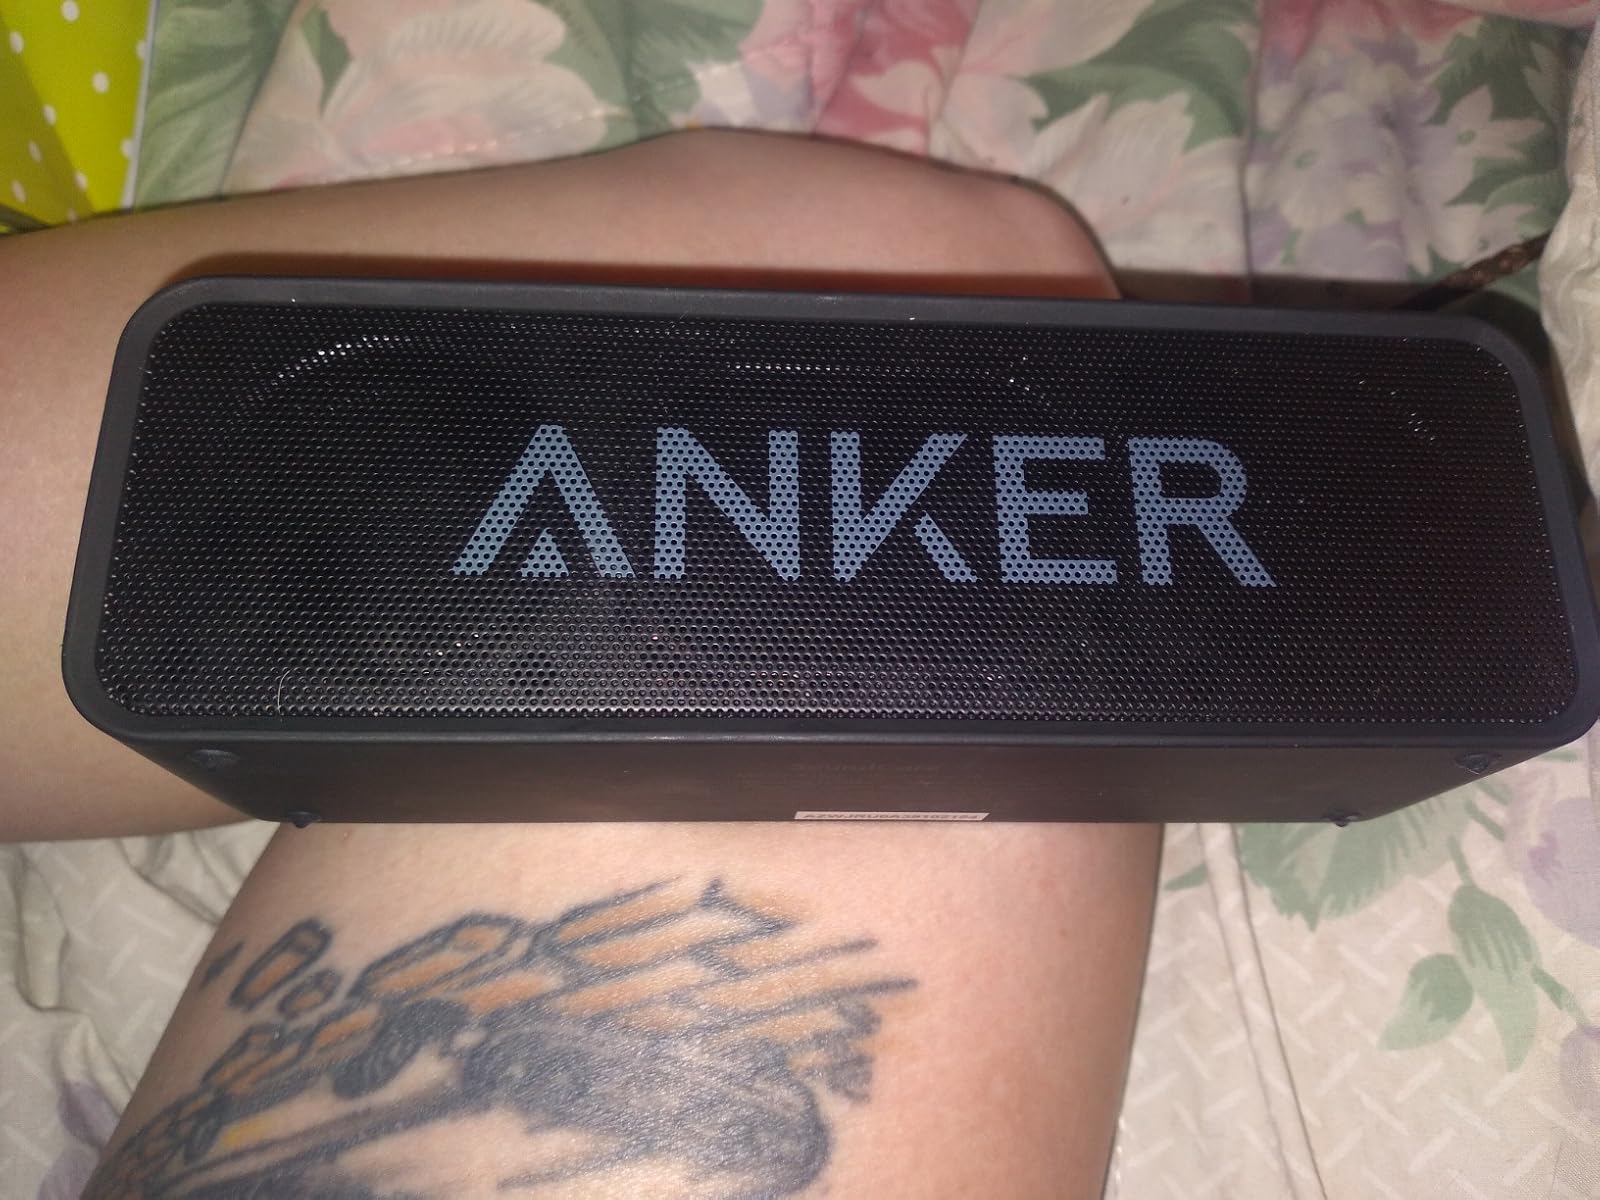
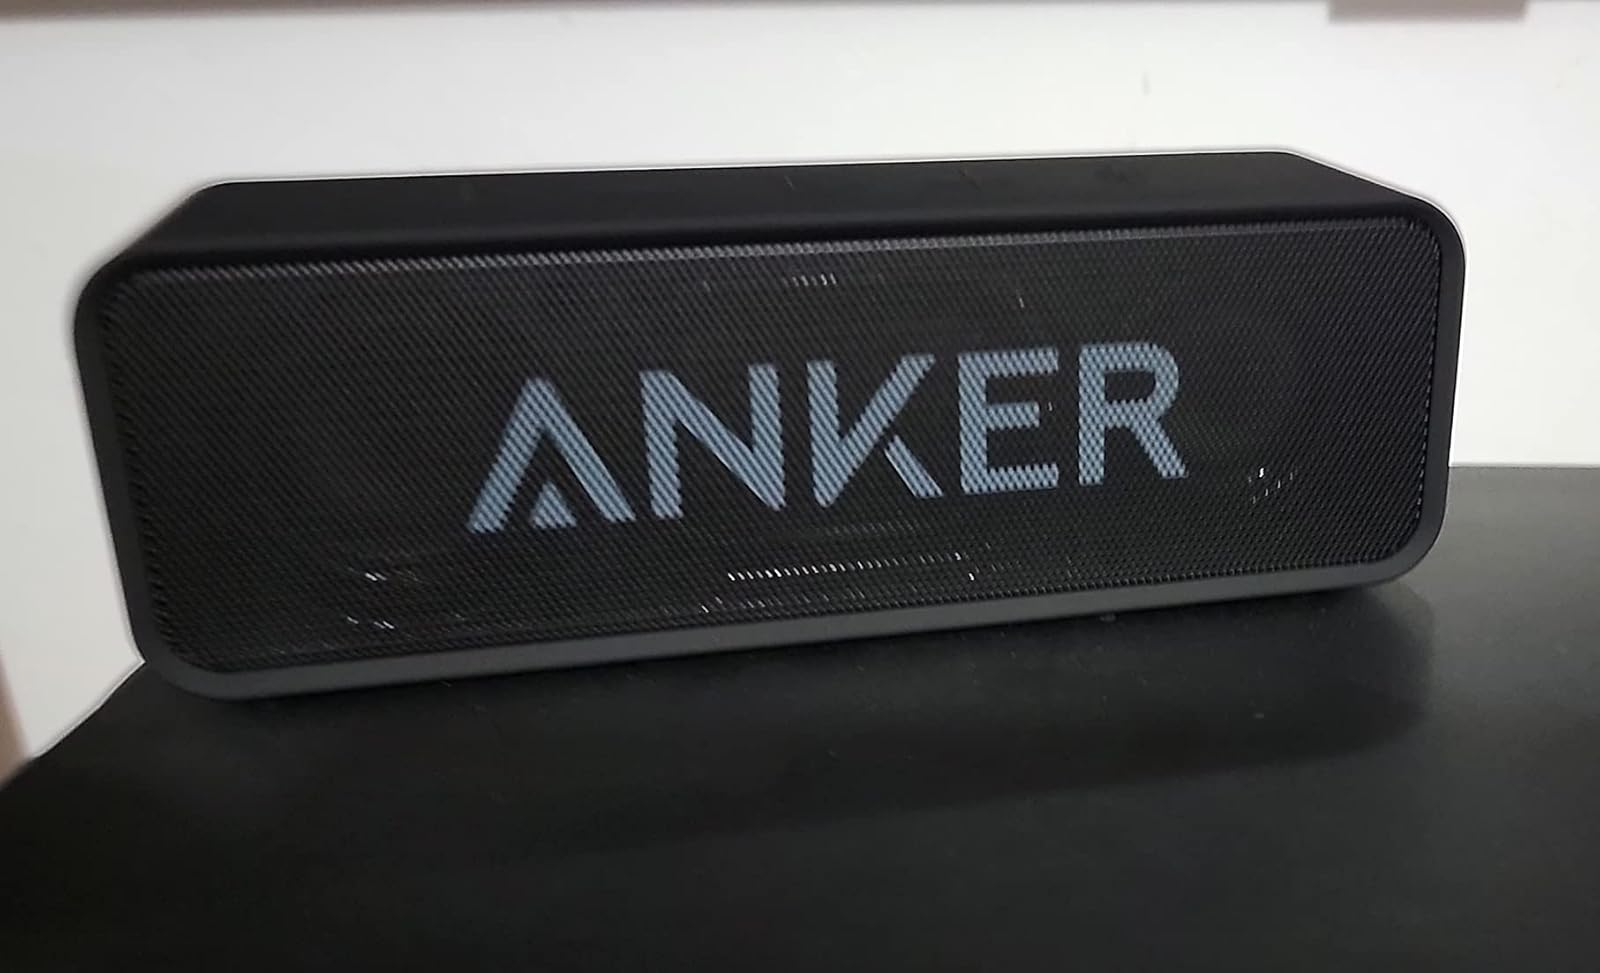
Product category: speaker
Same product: yes